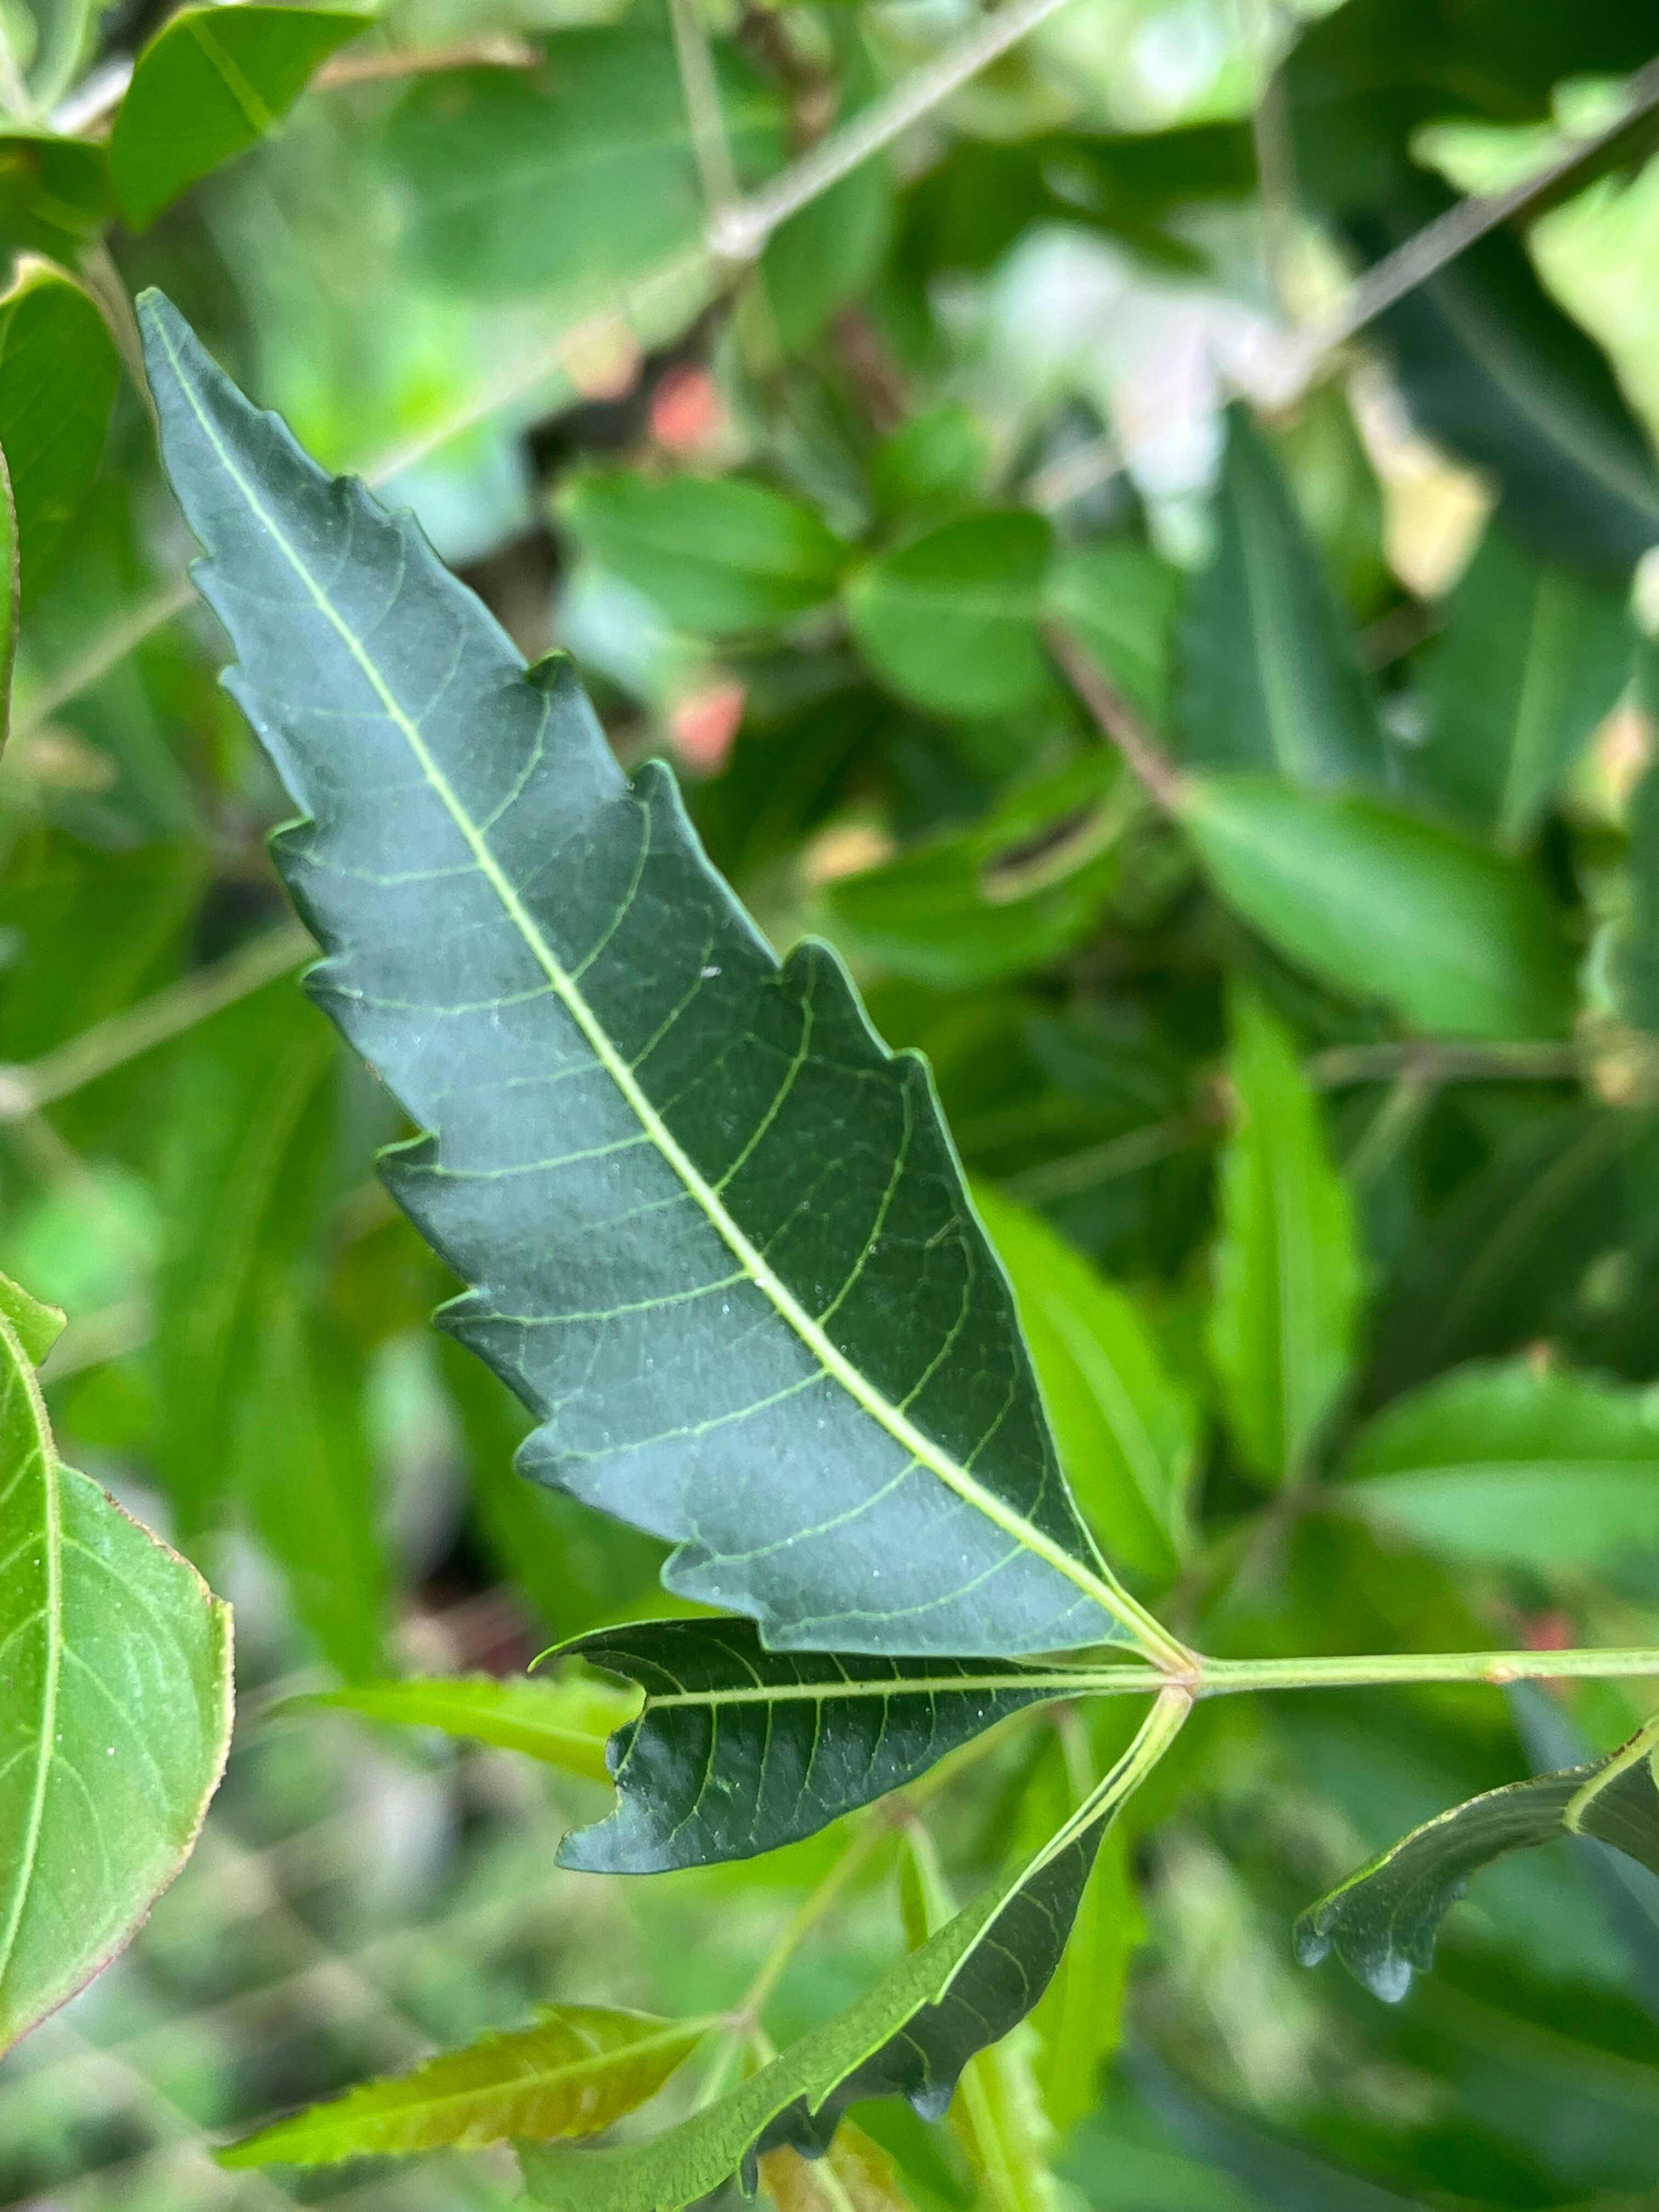
Plant species: azadirachta-indica